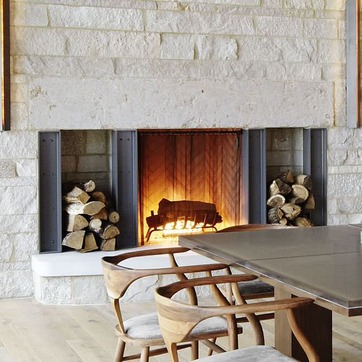
Material: other